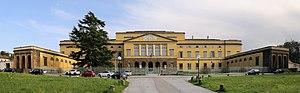
La Villa di Poggio Imperiale est un palais néo-classique florentin situé sur la magnifique colline d'Arcetri. Il a été déclaré Patrimoine mondial de l'Unesco en même temps que douze autres villas des Médicis le 23 juin 2013. Il ne renferme pas seulement de considérables trésors artistiques dans un dédale de salles toutes plus belles les unes que les autres, mais c'est aussi le siège de l'Educandato Statale della Santissima Annunziata depuis cent-cinquante ans.